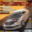
Label: automobile